Amrit Velā

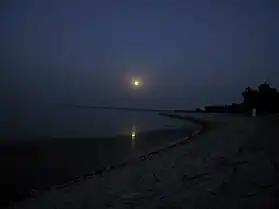
Amrit Vela is an important time for Sikhs.

Amrit Velā (pronunciation:) does not refer to a specific time. According to the "pahar" system of time, most Sikhs typically interpret this time to start at around 3:00 a.m. Guru Nanak in the Japji Sahib (4th Pauri) says, "in amrit velā meditate on the grandeur of the one true Name". The importance of Amrit Vela is found throughout the Guru Granth Sahib. The Guru Granth Sahib states that "those who consider themselves a Sikh must wake up daily at Amrit vela and be in tune with the "Naam" (the Lord's Name)"